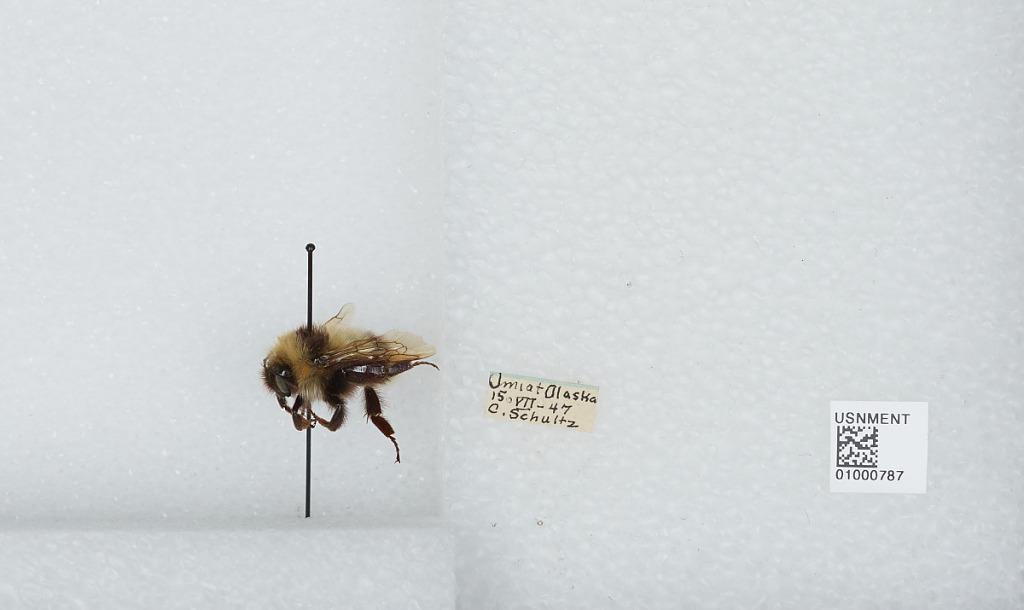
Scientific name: Bombus (Pyrobombus) jonellus (Kirby)
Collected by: C. Schultz
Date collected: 1947-7-15
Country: United States
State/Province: Alaska
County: North Slope
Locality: Umiat
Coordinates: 69.3669, -152.144